Allstate (automobile)

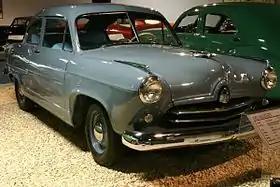
1952 Allstate

The Allstate is an American automobile offered for sale through Sears, Roebuck and Co. during the 1952 and 1953 model years. It was a rebadged version of the Henry J, a car manufactured by the Kaiser-Frazer company from 1950 through 1954.